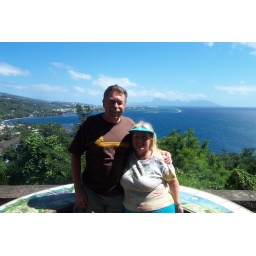
Tahiti overlook near black sand beach and blow hole (East Coast).  Summer Vacation - 2006